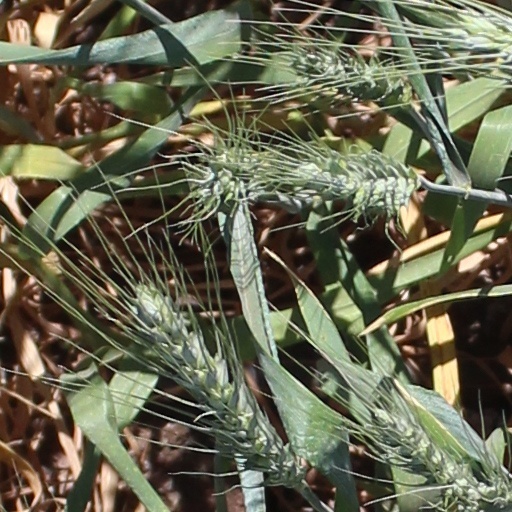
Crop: wheat